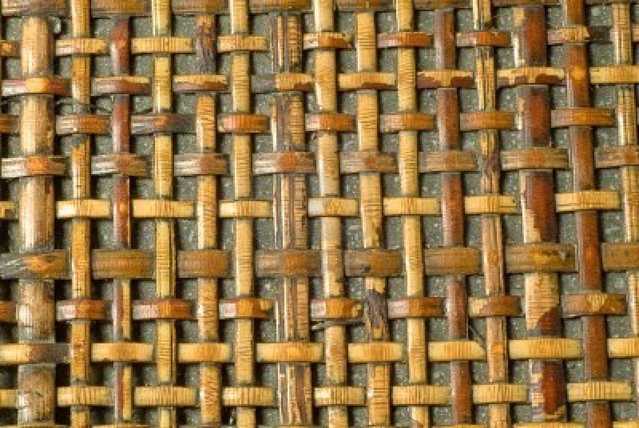
Texture: woven